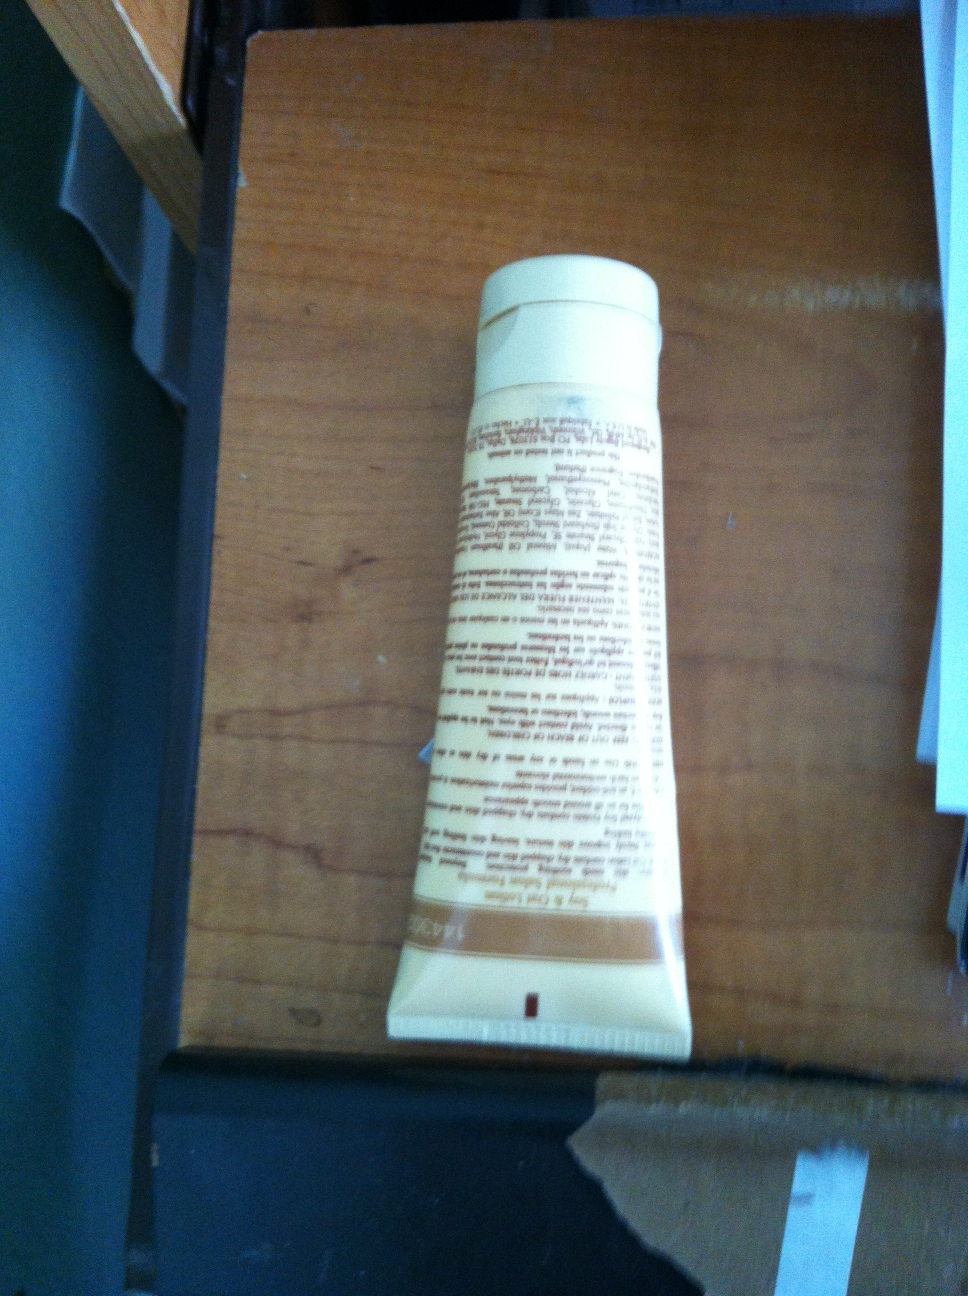Question: Is it possible to tell me what the name of this product is and if you can see the fluid ounces on it? Thank you.
Answer: unanswerable